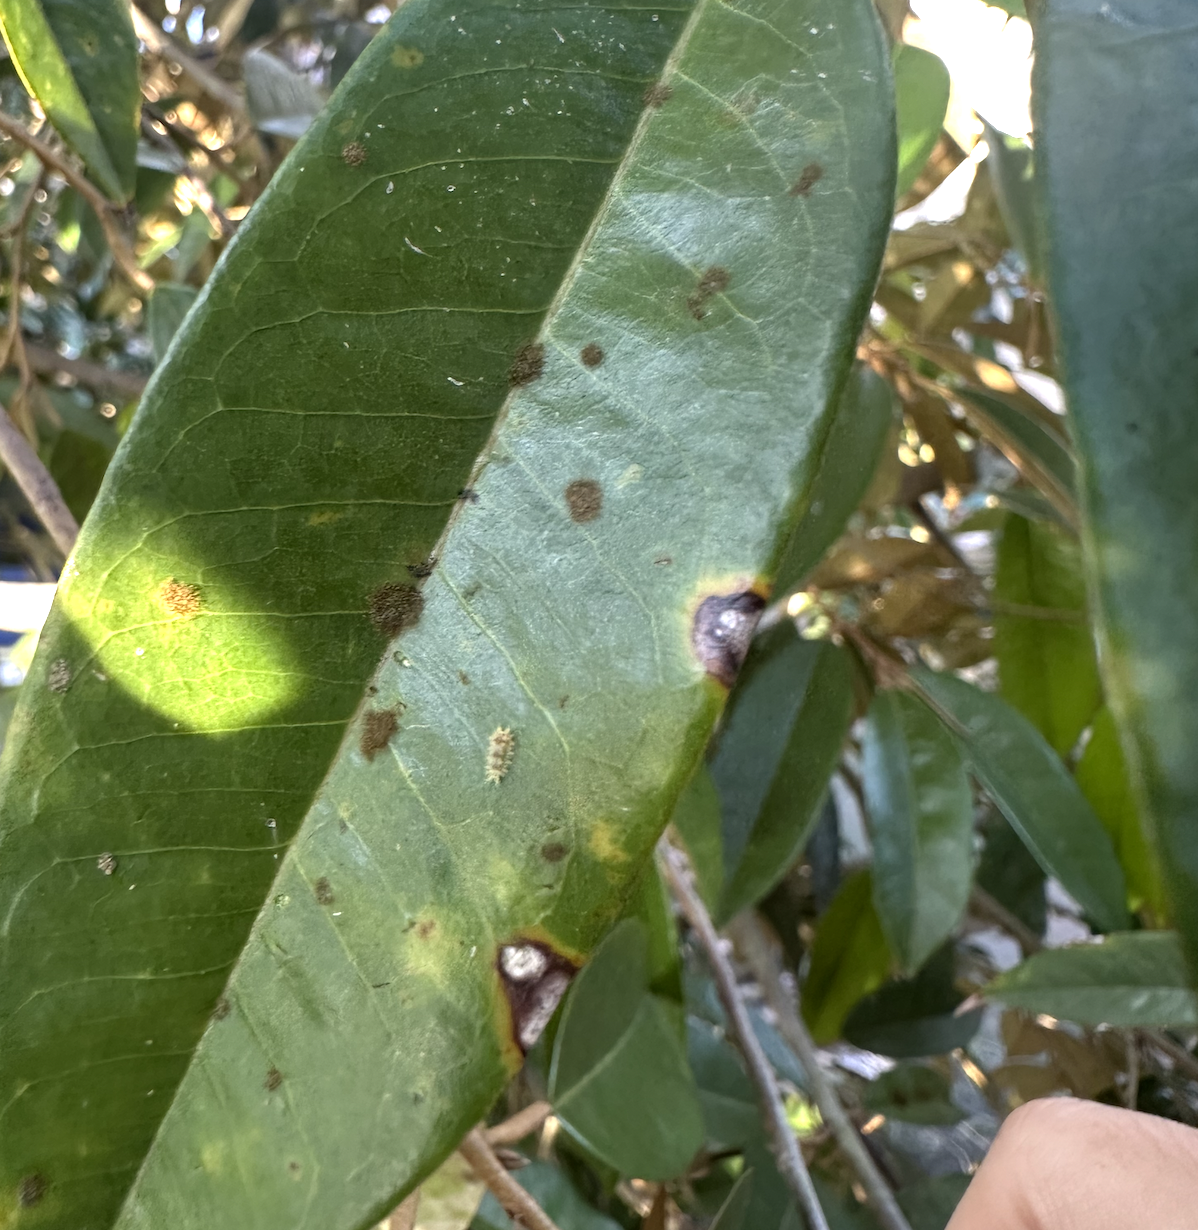
Label: stem_blight